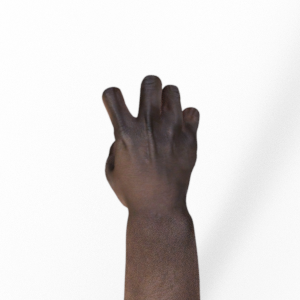
Label: rock